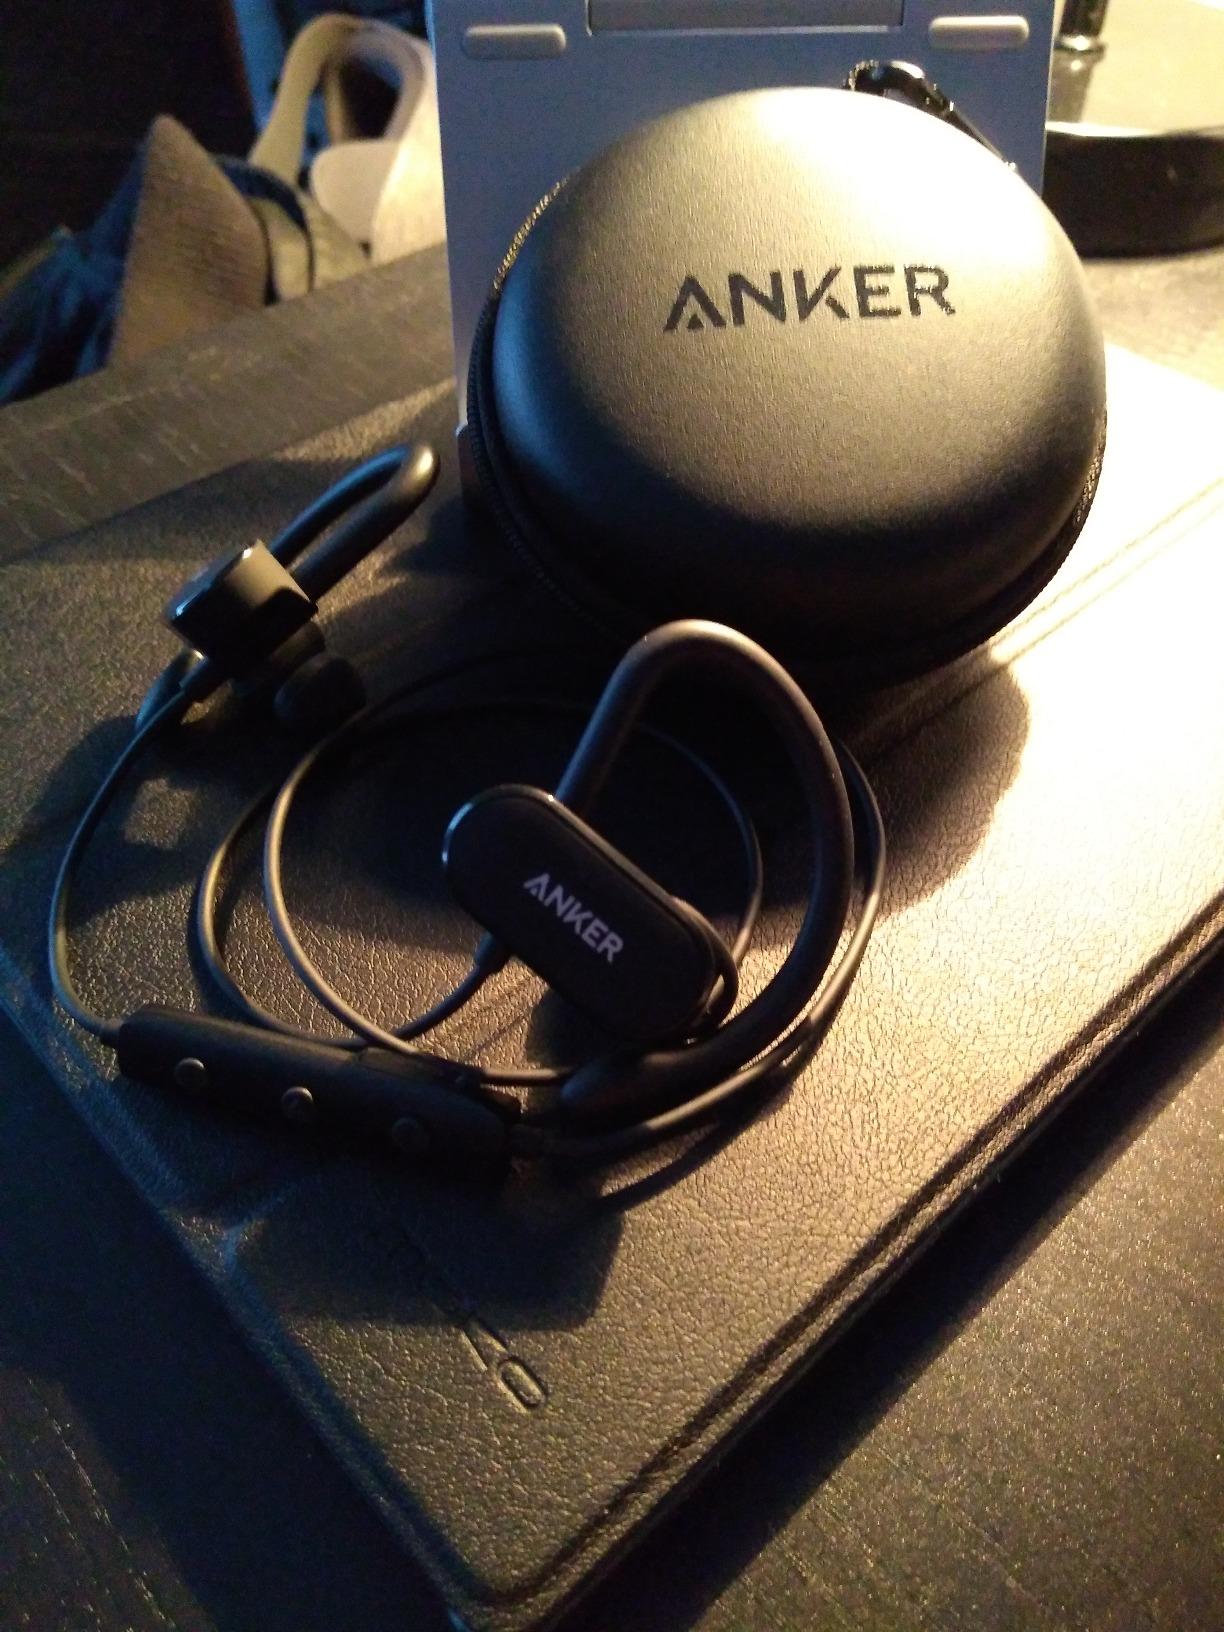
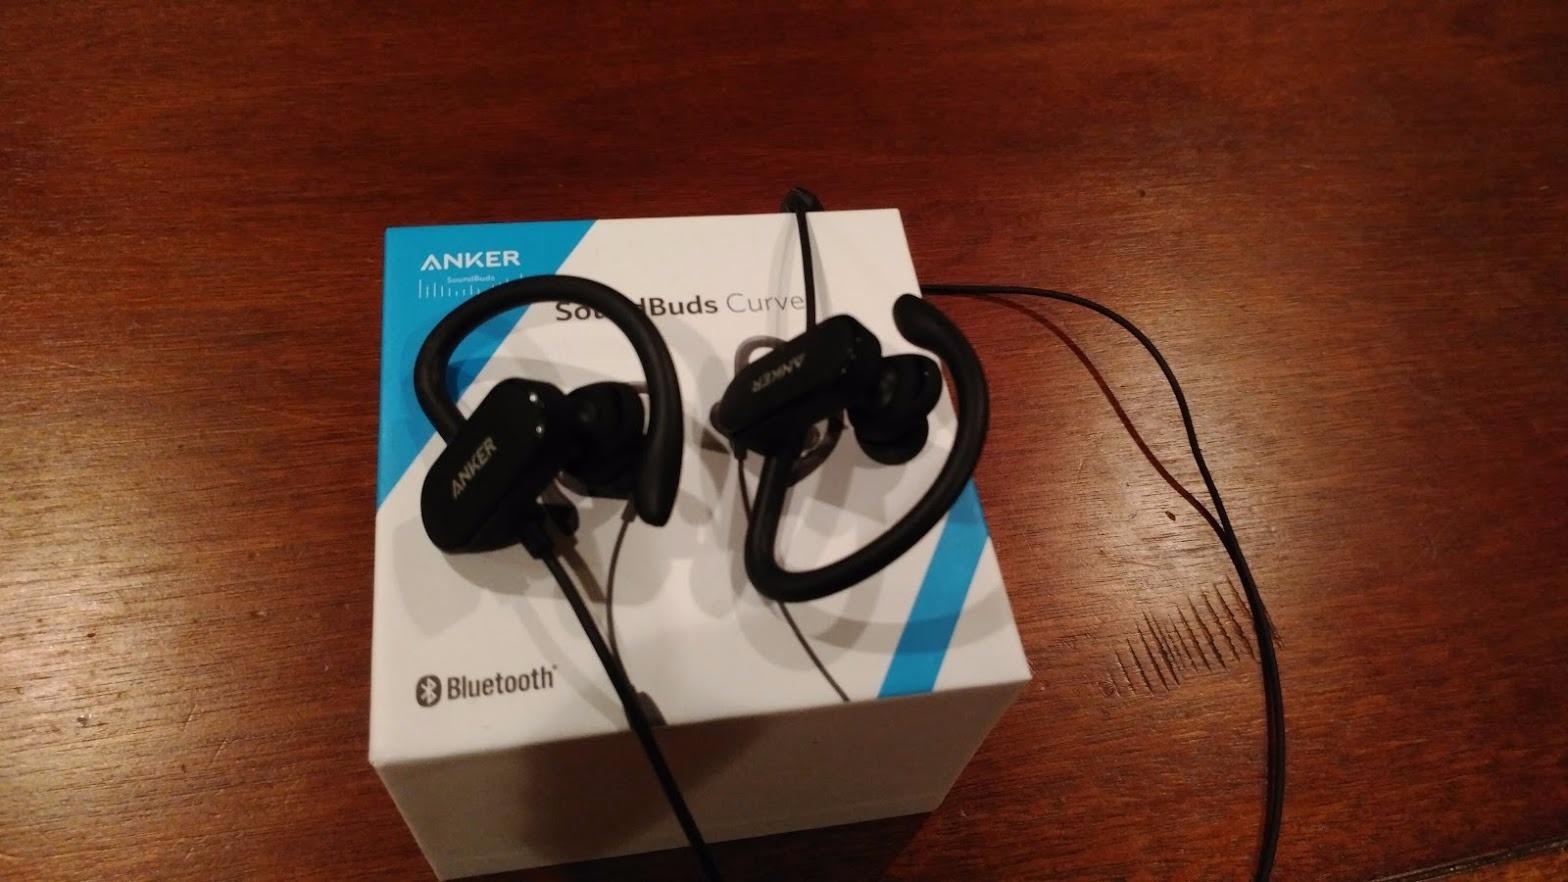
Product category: headphones
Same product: yes